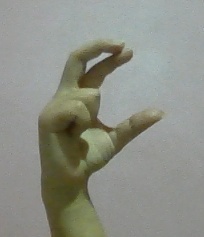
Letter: thal